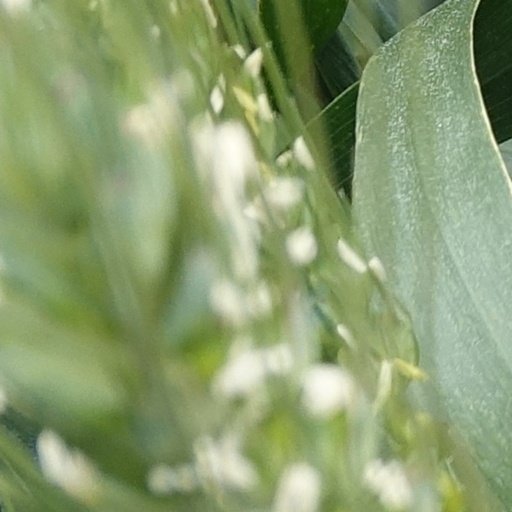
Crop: wheat